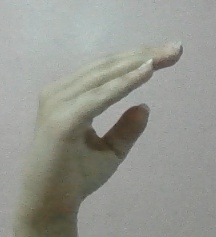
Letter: jeem